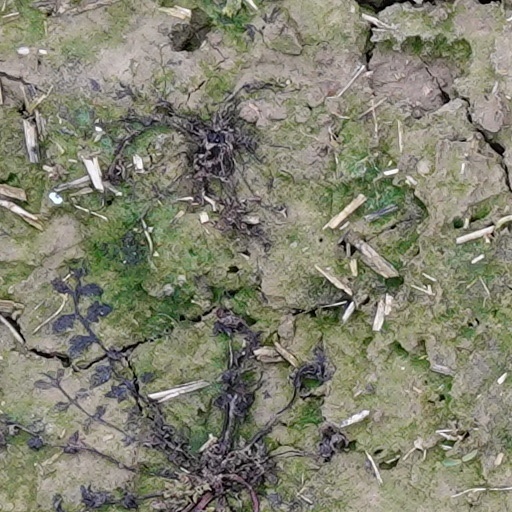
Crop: wheat